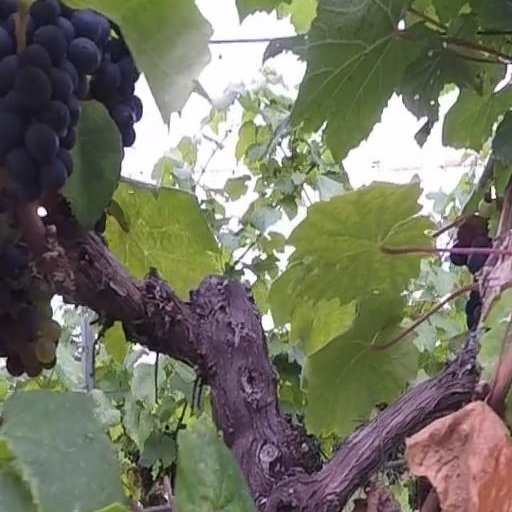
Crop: grape